RCC Institute of Information Technology

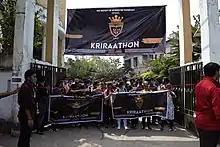
Kriraathon 2022

The college campuses are located at Canal South Road, Beliaghata, Kolkata-700015. The old campus is housed at the old Government College of Engineering and Leather Technology campus. A new campus is about 20 metres from the old campus.